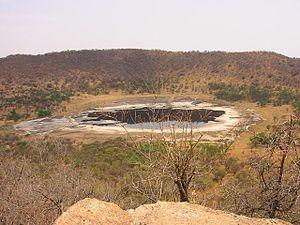
Le cratère de Tswaing est un cratère météoritique situé à 35 km au nord-ouest de Pretoria en Afrique du Sud.